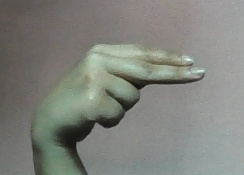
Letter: ain